James A. Winnefeld Sr.

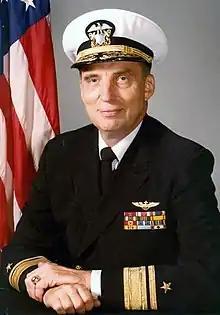

James Alexander Winnefeld Sr. (January 1, 1929 – November 26, 2015) was a rear admiral in the United States Navy. He is the father of James "Sandy" Winnefeld, who served as an Admiral in the United States Navy. He graduated from the United States Naval Academy in 1951.